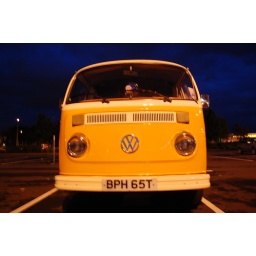
in the ikea car park. lovely and yellow too so i had to snap a photo!